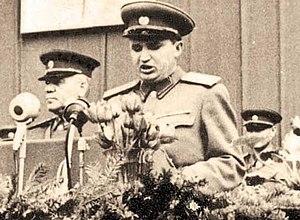
Nicolae Ceaușescu, né le 26 janvier 1918 à Scornicești et mort exécuté le 25 décembre 1989 à Târgoviște, est un homme d'État roumain.
Un commissaire politique est un officier désigné auprès d'une unité militaire et répondant à une ligne hiérarchique politique, distincte de la hiérarchie militaire.